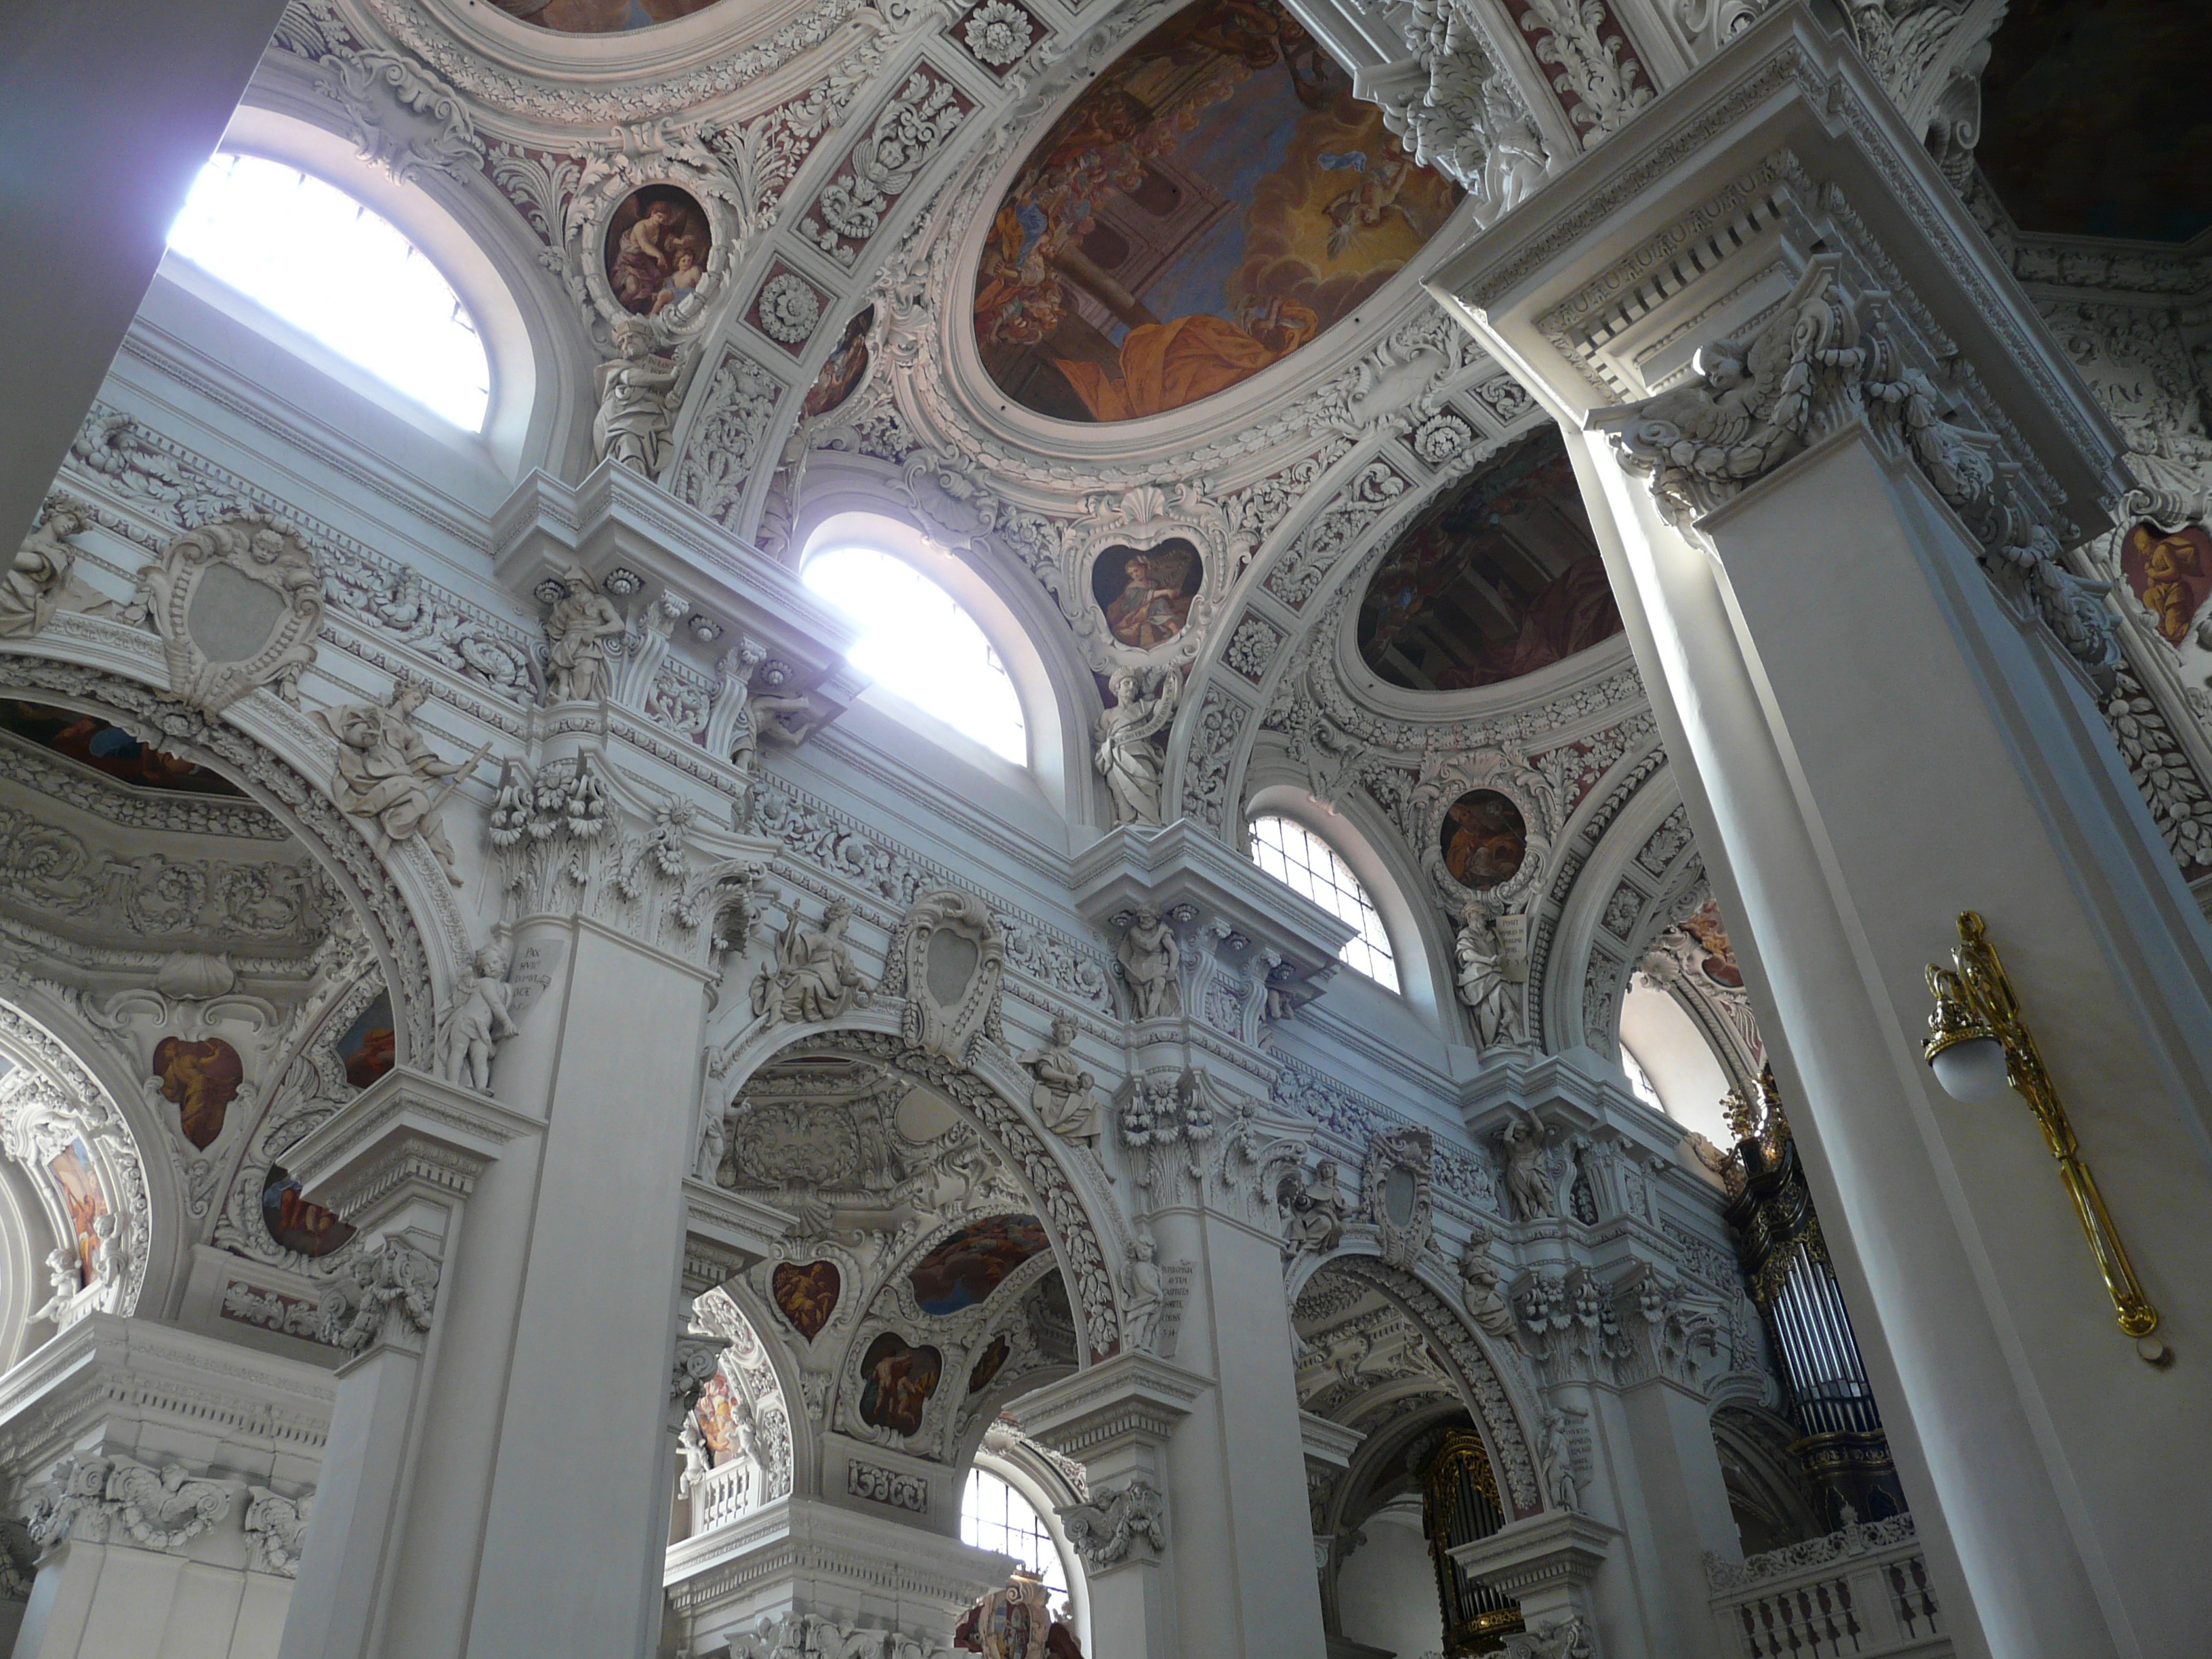
architecture, building, facade, church, cathedral, blanket, place of worship, symmetry, synagogue, basilica, dome, dom, baroque, frescoes, st stephan, stucco ceiling, passau, episcopal see, bishop church, st stephan's cathedral, ancient history, passauer stephansdom